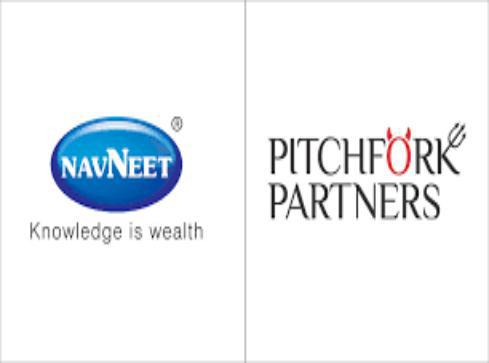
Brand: navneet
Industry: Necessities